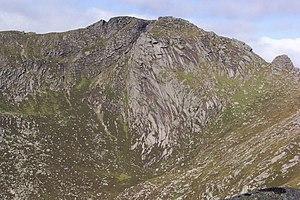
L'île d'Arran est la plus grande île du Firth of Clyde, en Écosse, et, avec une superficie de 432 km², la septième plus grande île écossaise. Arran fait partie de l'autorité unitaire du North Ayrshire et, d'après le recensement de 2011, sa population s'élève à 4 629 habitants. Bien qu'elle soit couramment associée aux Hébrides, avec lesquelles elle partage beaucoup de points communs sur les plans physique et culturel, ces dernières sont localisées au nord et à l'ouest de la péninsule du Kintyre. Arran est montagneuse et a été décrite comme le paradis des géologues.